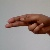
The image shows a hand gesture representing the letter 'H' in Indian Sign Language.